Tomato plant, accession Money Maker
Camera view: tilt-top (135 deg); turntable rotation: 120 degrees
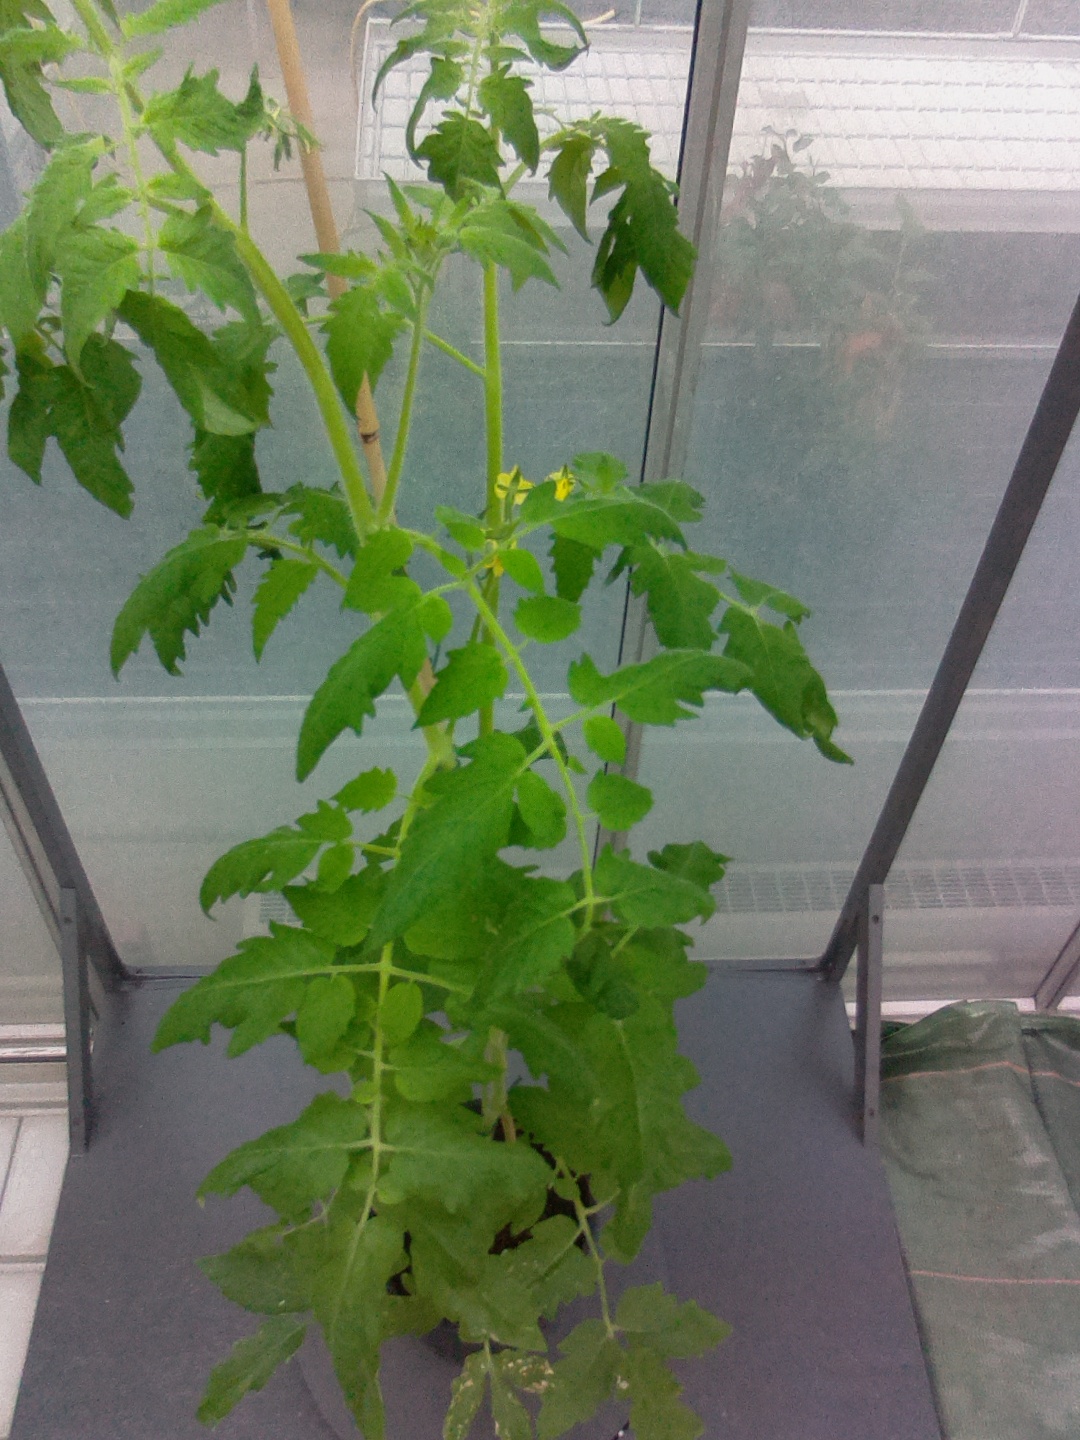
BBCH growth stage 61: 10%-20% of flowers open